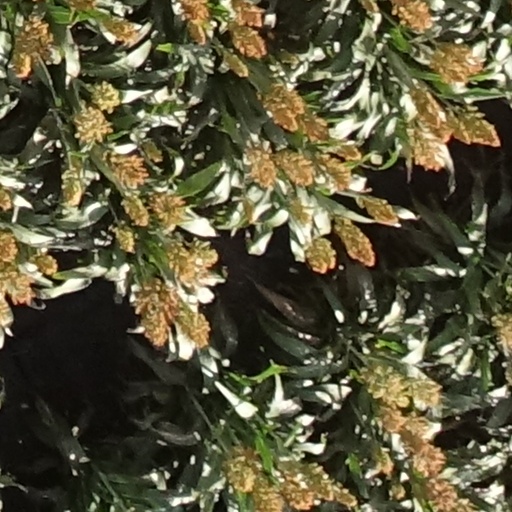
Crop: sorghum